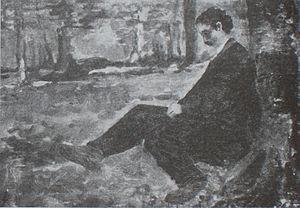
Camille Van Camp est un peintre belge né à Tongres le 3 juin 1834 et décédé à Montreux en Suisse le 16 novembre 1891.